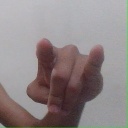
अक्षर: च